1984 United States House of Representatives elections in California

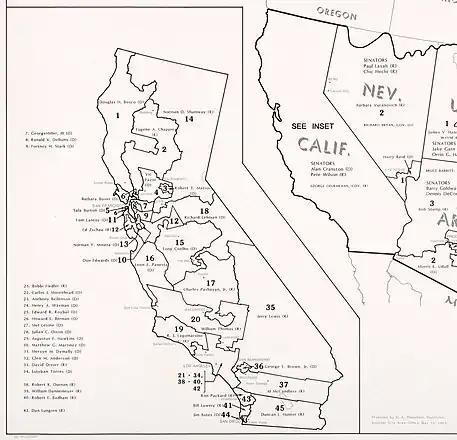
Resulting congressional representation mapped by district in January 1985 as part of the .

The United States House of Representatives elections in California of 1984 was an election for California's delegation to the United States House of Representatives, which occurred as part of the general election of the House of Representatives on November 6, 1984. Only one incumbent, Democrat Jerry M. Patterson, lost reelection.